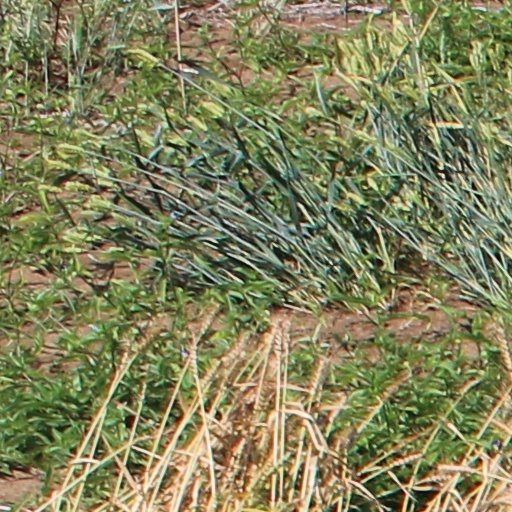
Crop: wheat